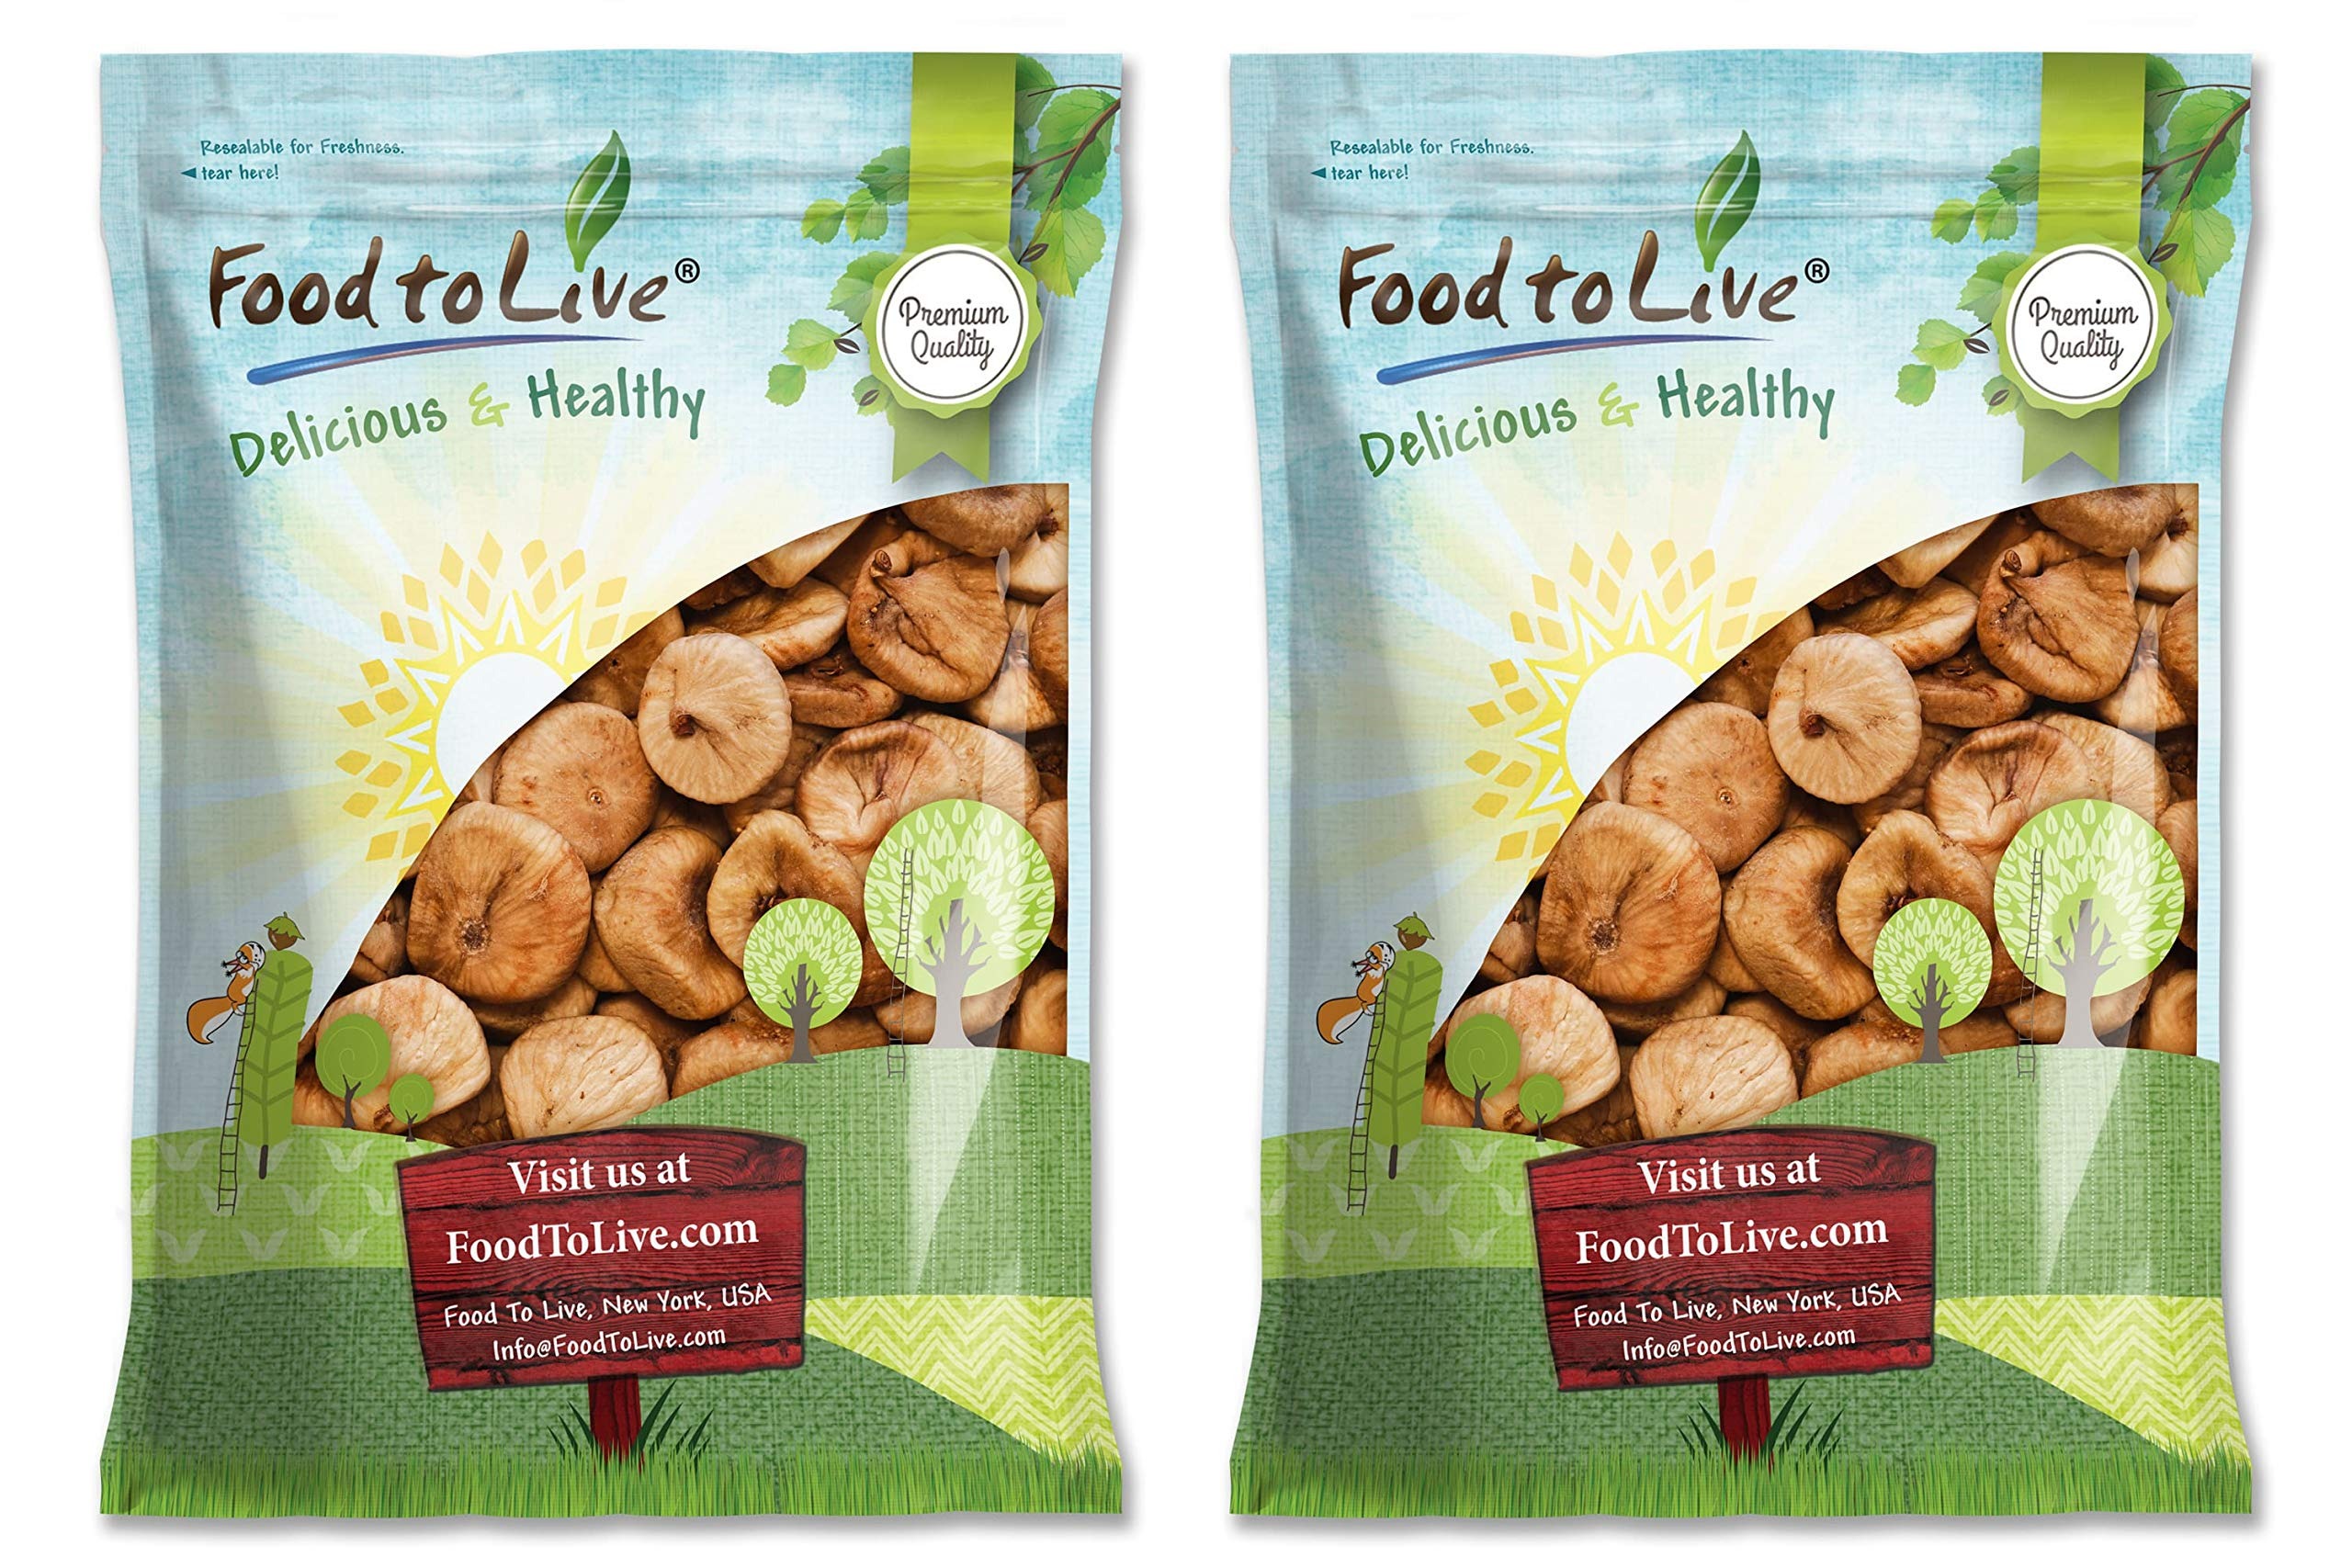
Item Name: Food to Live Turkish Smyrna Figs, 14 Pounds – Sun-Dried, Unsulfured, Unsweetened, Kosher, Vegan, Bulk. Soft Chewy Texture. Dried Fruit Snack. Rich in Fiber, Potassium. Great for Baking, Yogurt.
Bullet Point 1: DELICIOUS: Dried Turkish figs are sweet with a light nutty flavor and crunchy texture.
Bullet Point 2: EXCELLENT FOR DESSERTS: You can cook different types of desserts using dried figs. It is a perfect ingredient for pastry filling, cakes, and cookies.
Bullet Point 3: ENERGY BOOST: Because dried figs lose most of the liquid when dried, the percentage of natural carbohydrates increases. As a consequence, dried figs are sweeter and more caloric than fresh figs.
Bullet Point 4: VITAMINS AND MINERALS: dried figs are rich in vitamins and minerals, especially potassium, the amount compared to its amount in dates.
Bullet Point 5: LONG SHELF LIFE: At room temperature, dried figs can be stored a month or two. They can be stored 6-12 months in refrigerator and 1-1.5 years in the freezer.
Value: 16.0
Unit: Ounce

Price: 111.99